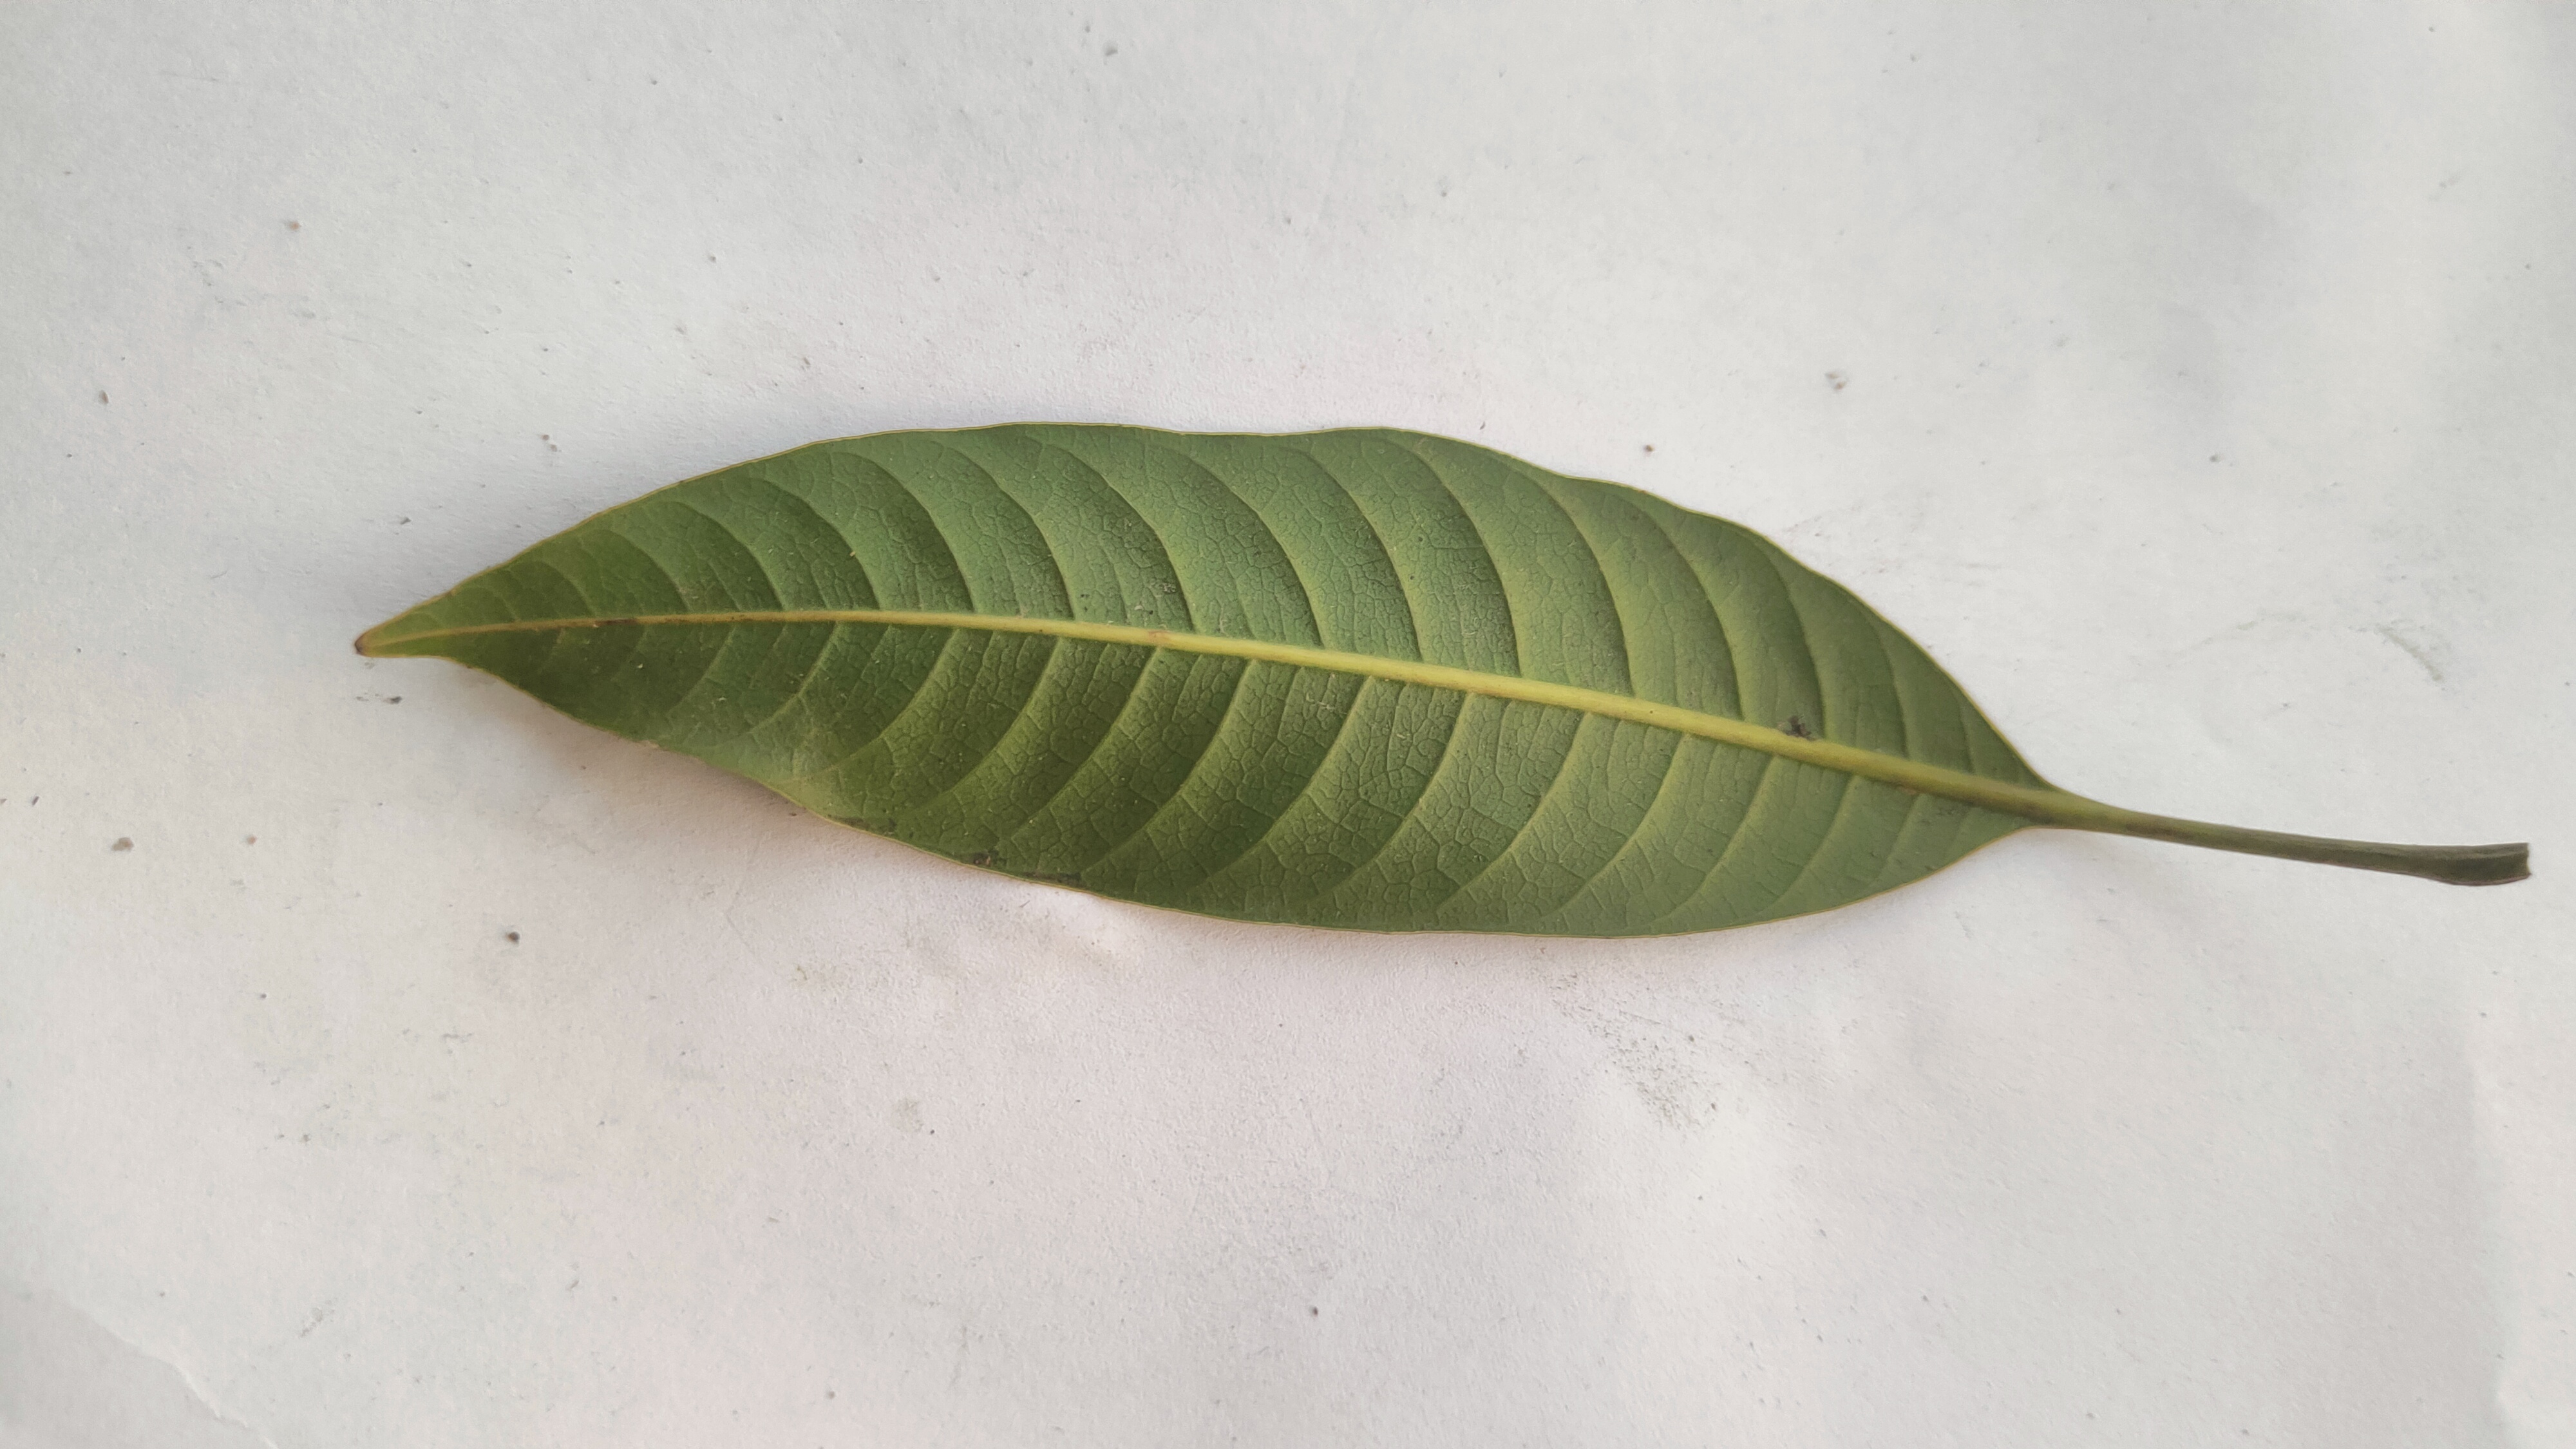
Leaf variety: Mango